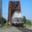
Label: train